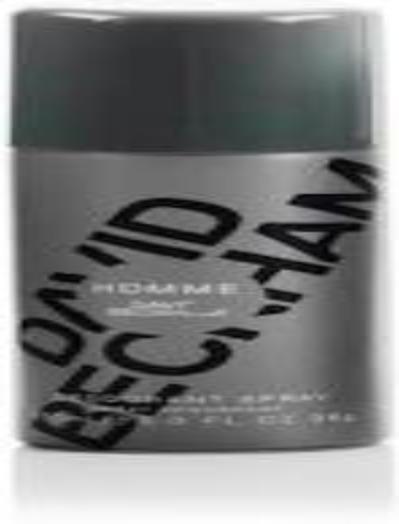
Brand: Homme by David
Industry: Necessities